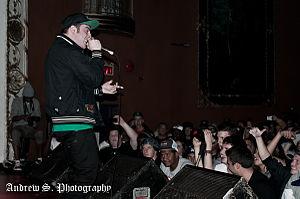
Mac Miller, nom de scène de Malcolm James McCormick, né le 19 janvier 1992 à Pittsburgh en Pennsylvanie et mort le 7 septembre 2018 à Los Angeles en Californie des suites d'un mélange fatal de plusieurs drogues, est un rappeur américain et producteur sous le nom de Larry Fisherman.